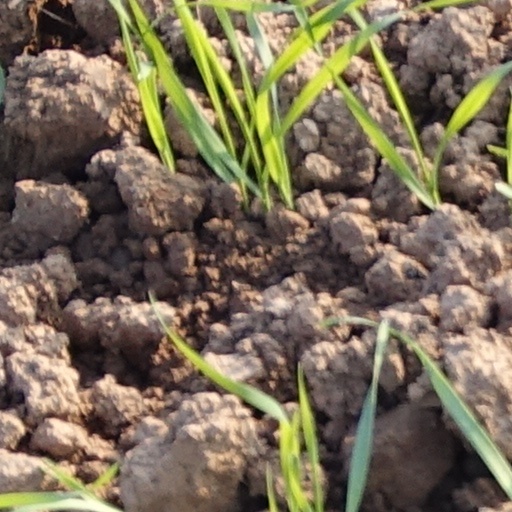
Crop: wheat